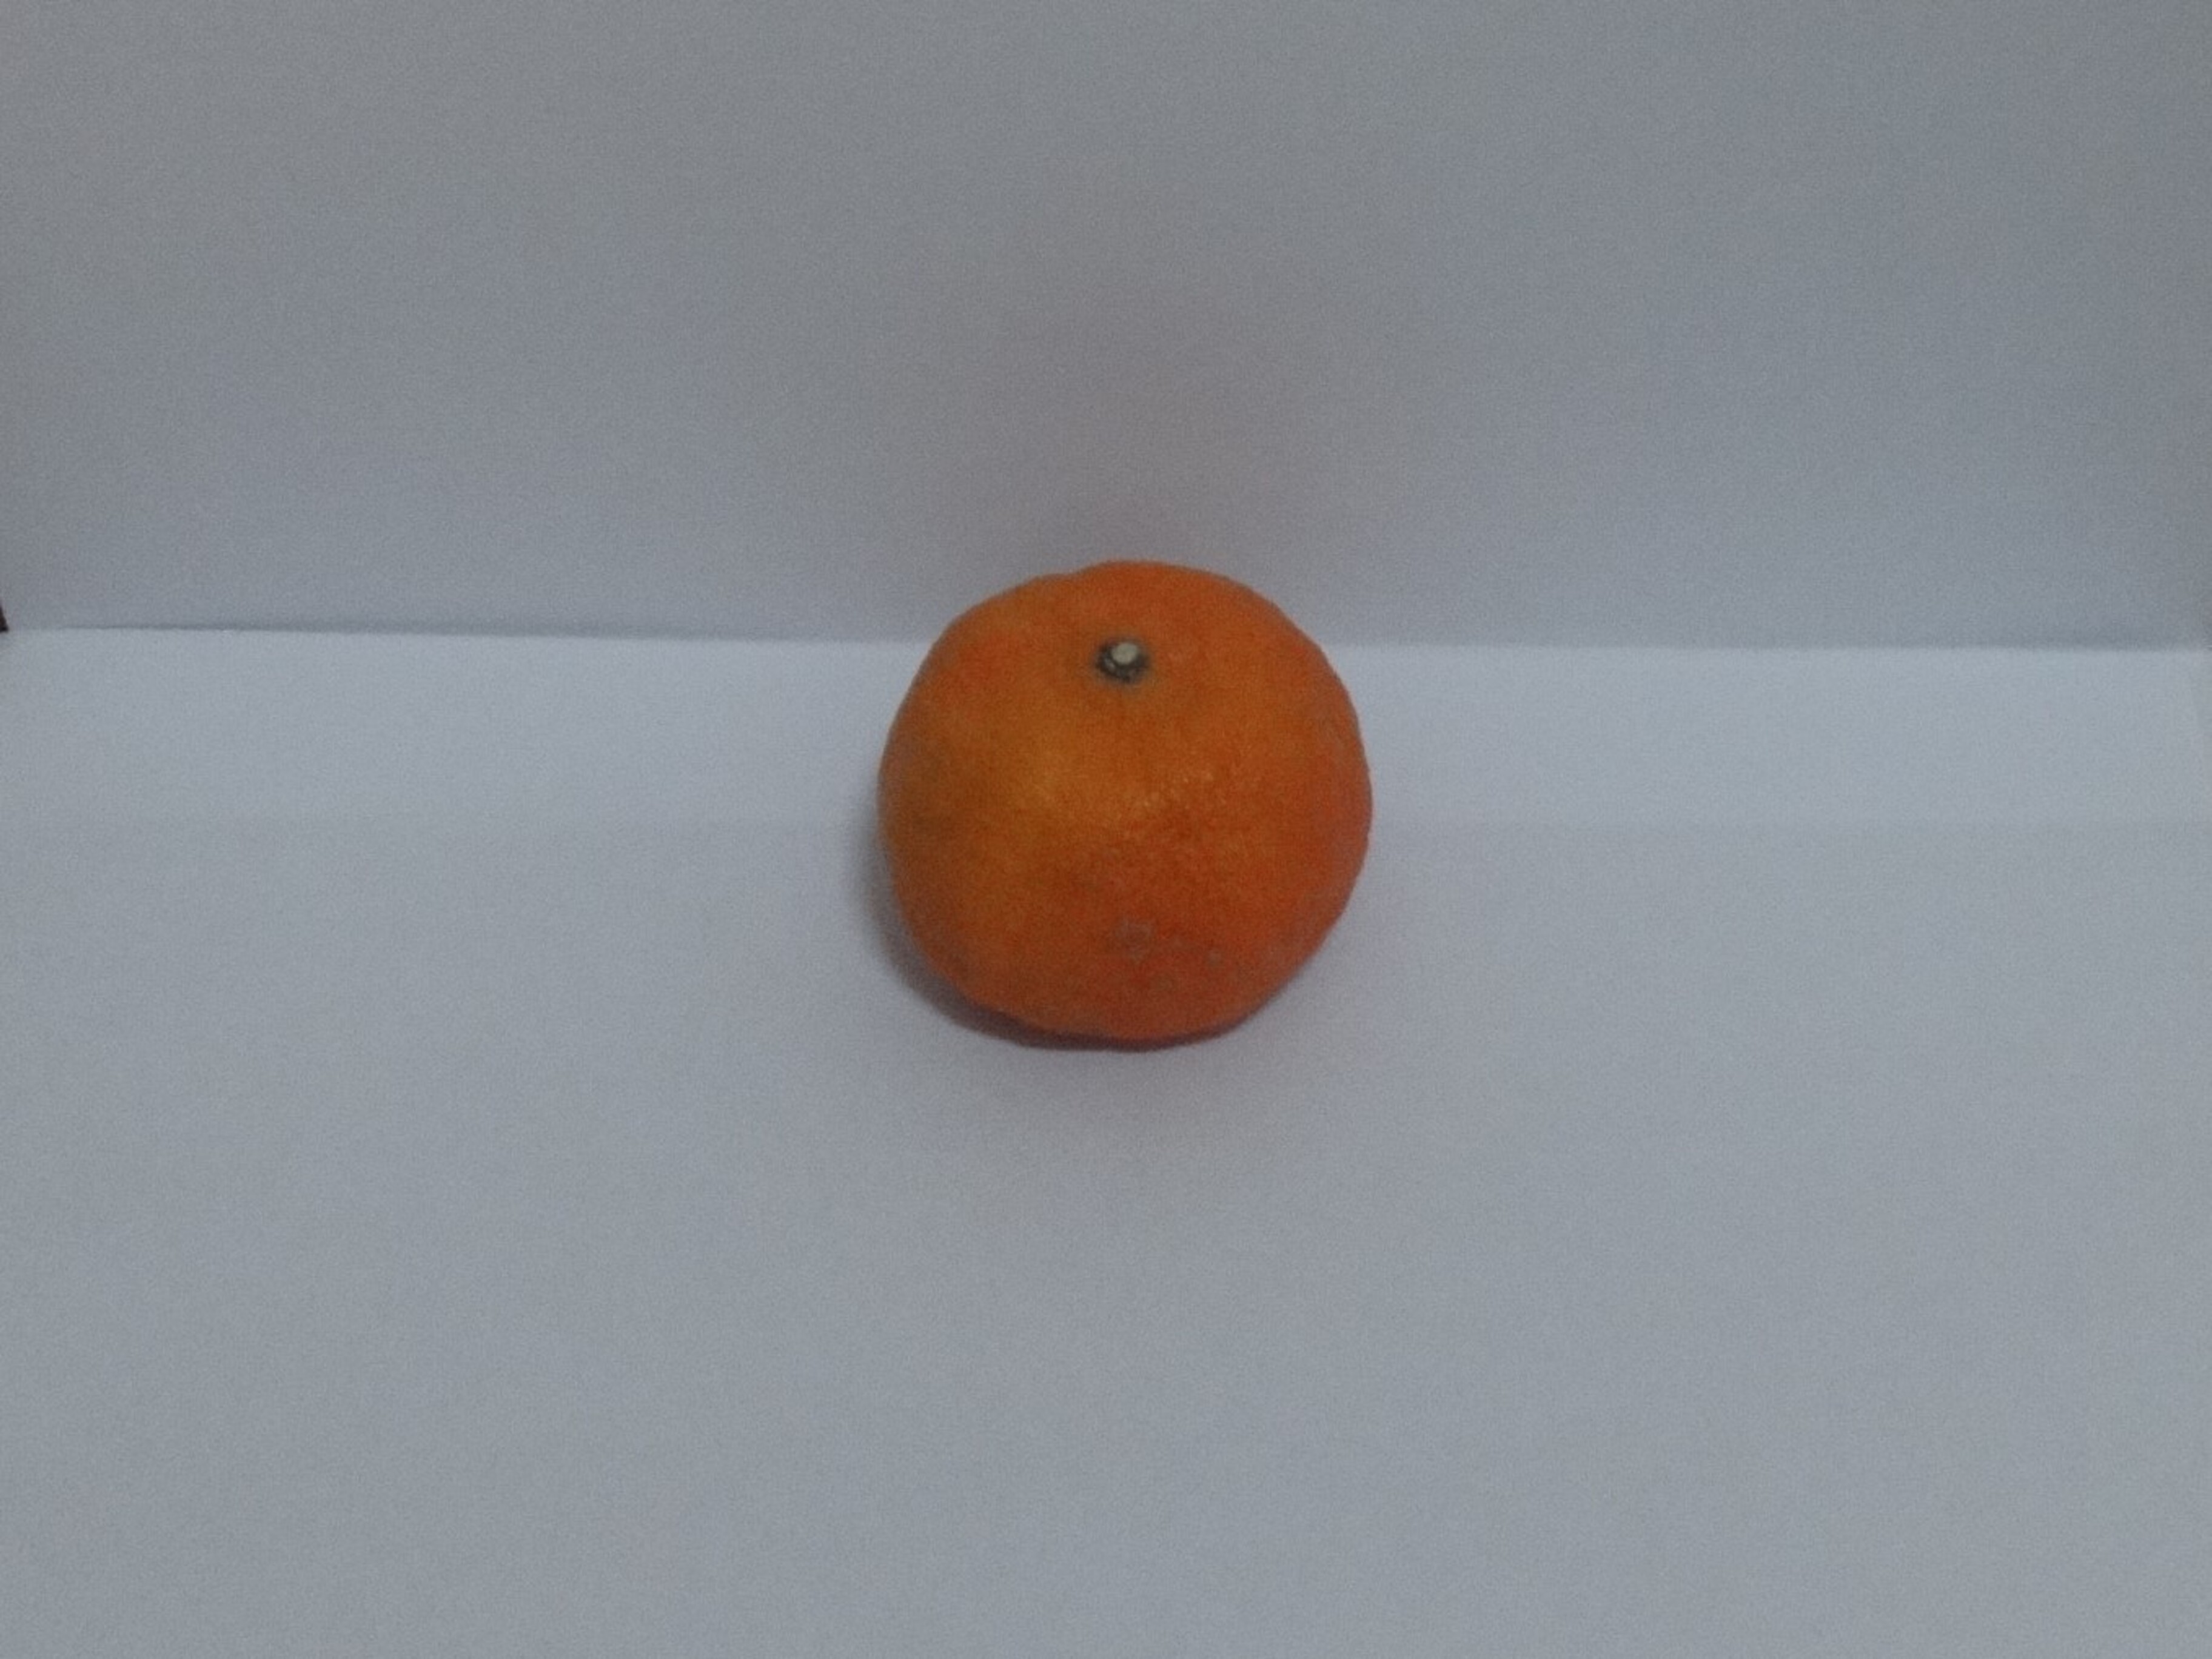
Citrus fruit variety: murcott